Higher Brothers

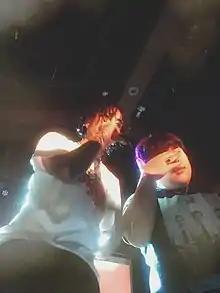
Higher Brothers performing at Seattle, Washington in March 2018

The Higher Brothers became part of a wider phenomenon in China that ventured from the traditional ways of past generations. For many in the younger generation in China, the cutthroat housing market and job and marriage markets are extremely competitive and present a lot of obstacles for young Chinese. Higher Brothers are the first Chinese rap group to achieve international recognition, rivaling the overseas popularity of Chinese pop stars like Jackson Wang and Lay Zhang.